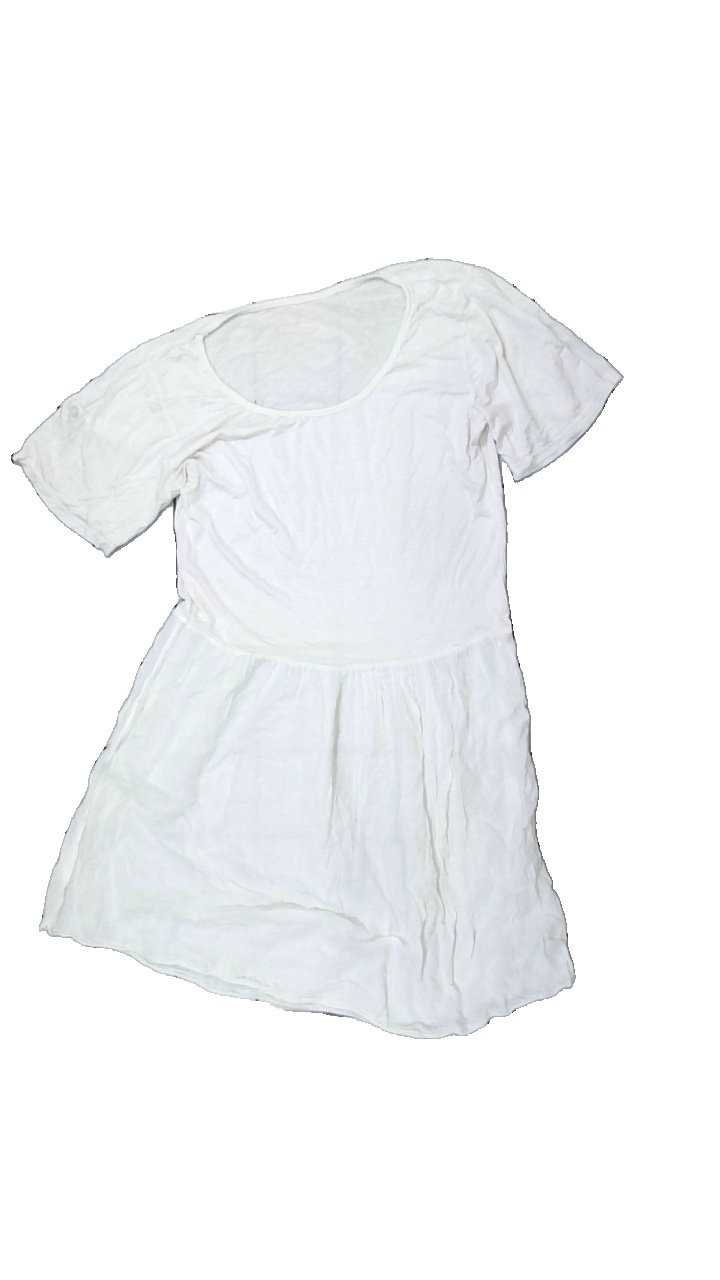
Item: Dress (Ladies)
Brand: Missing
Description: vit klänning, gul i nacke, nopprig
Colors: White
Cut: Regular
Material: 50% viscose 50% cotton
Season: All
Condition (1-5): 1
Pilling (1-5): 3
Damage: gul nacke
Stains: Major
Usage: Export
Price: <50